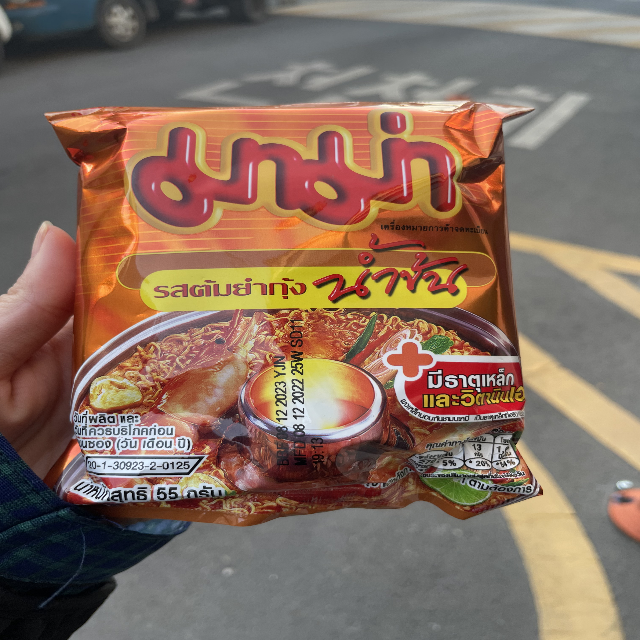
Label: plastics